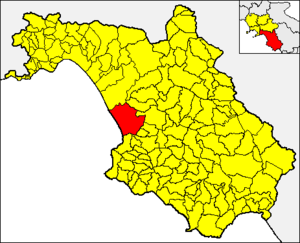
Capaccio Paestum est une commune italienne de la province de Salerne en Campanie.